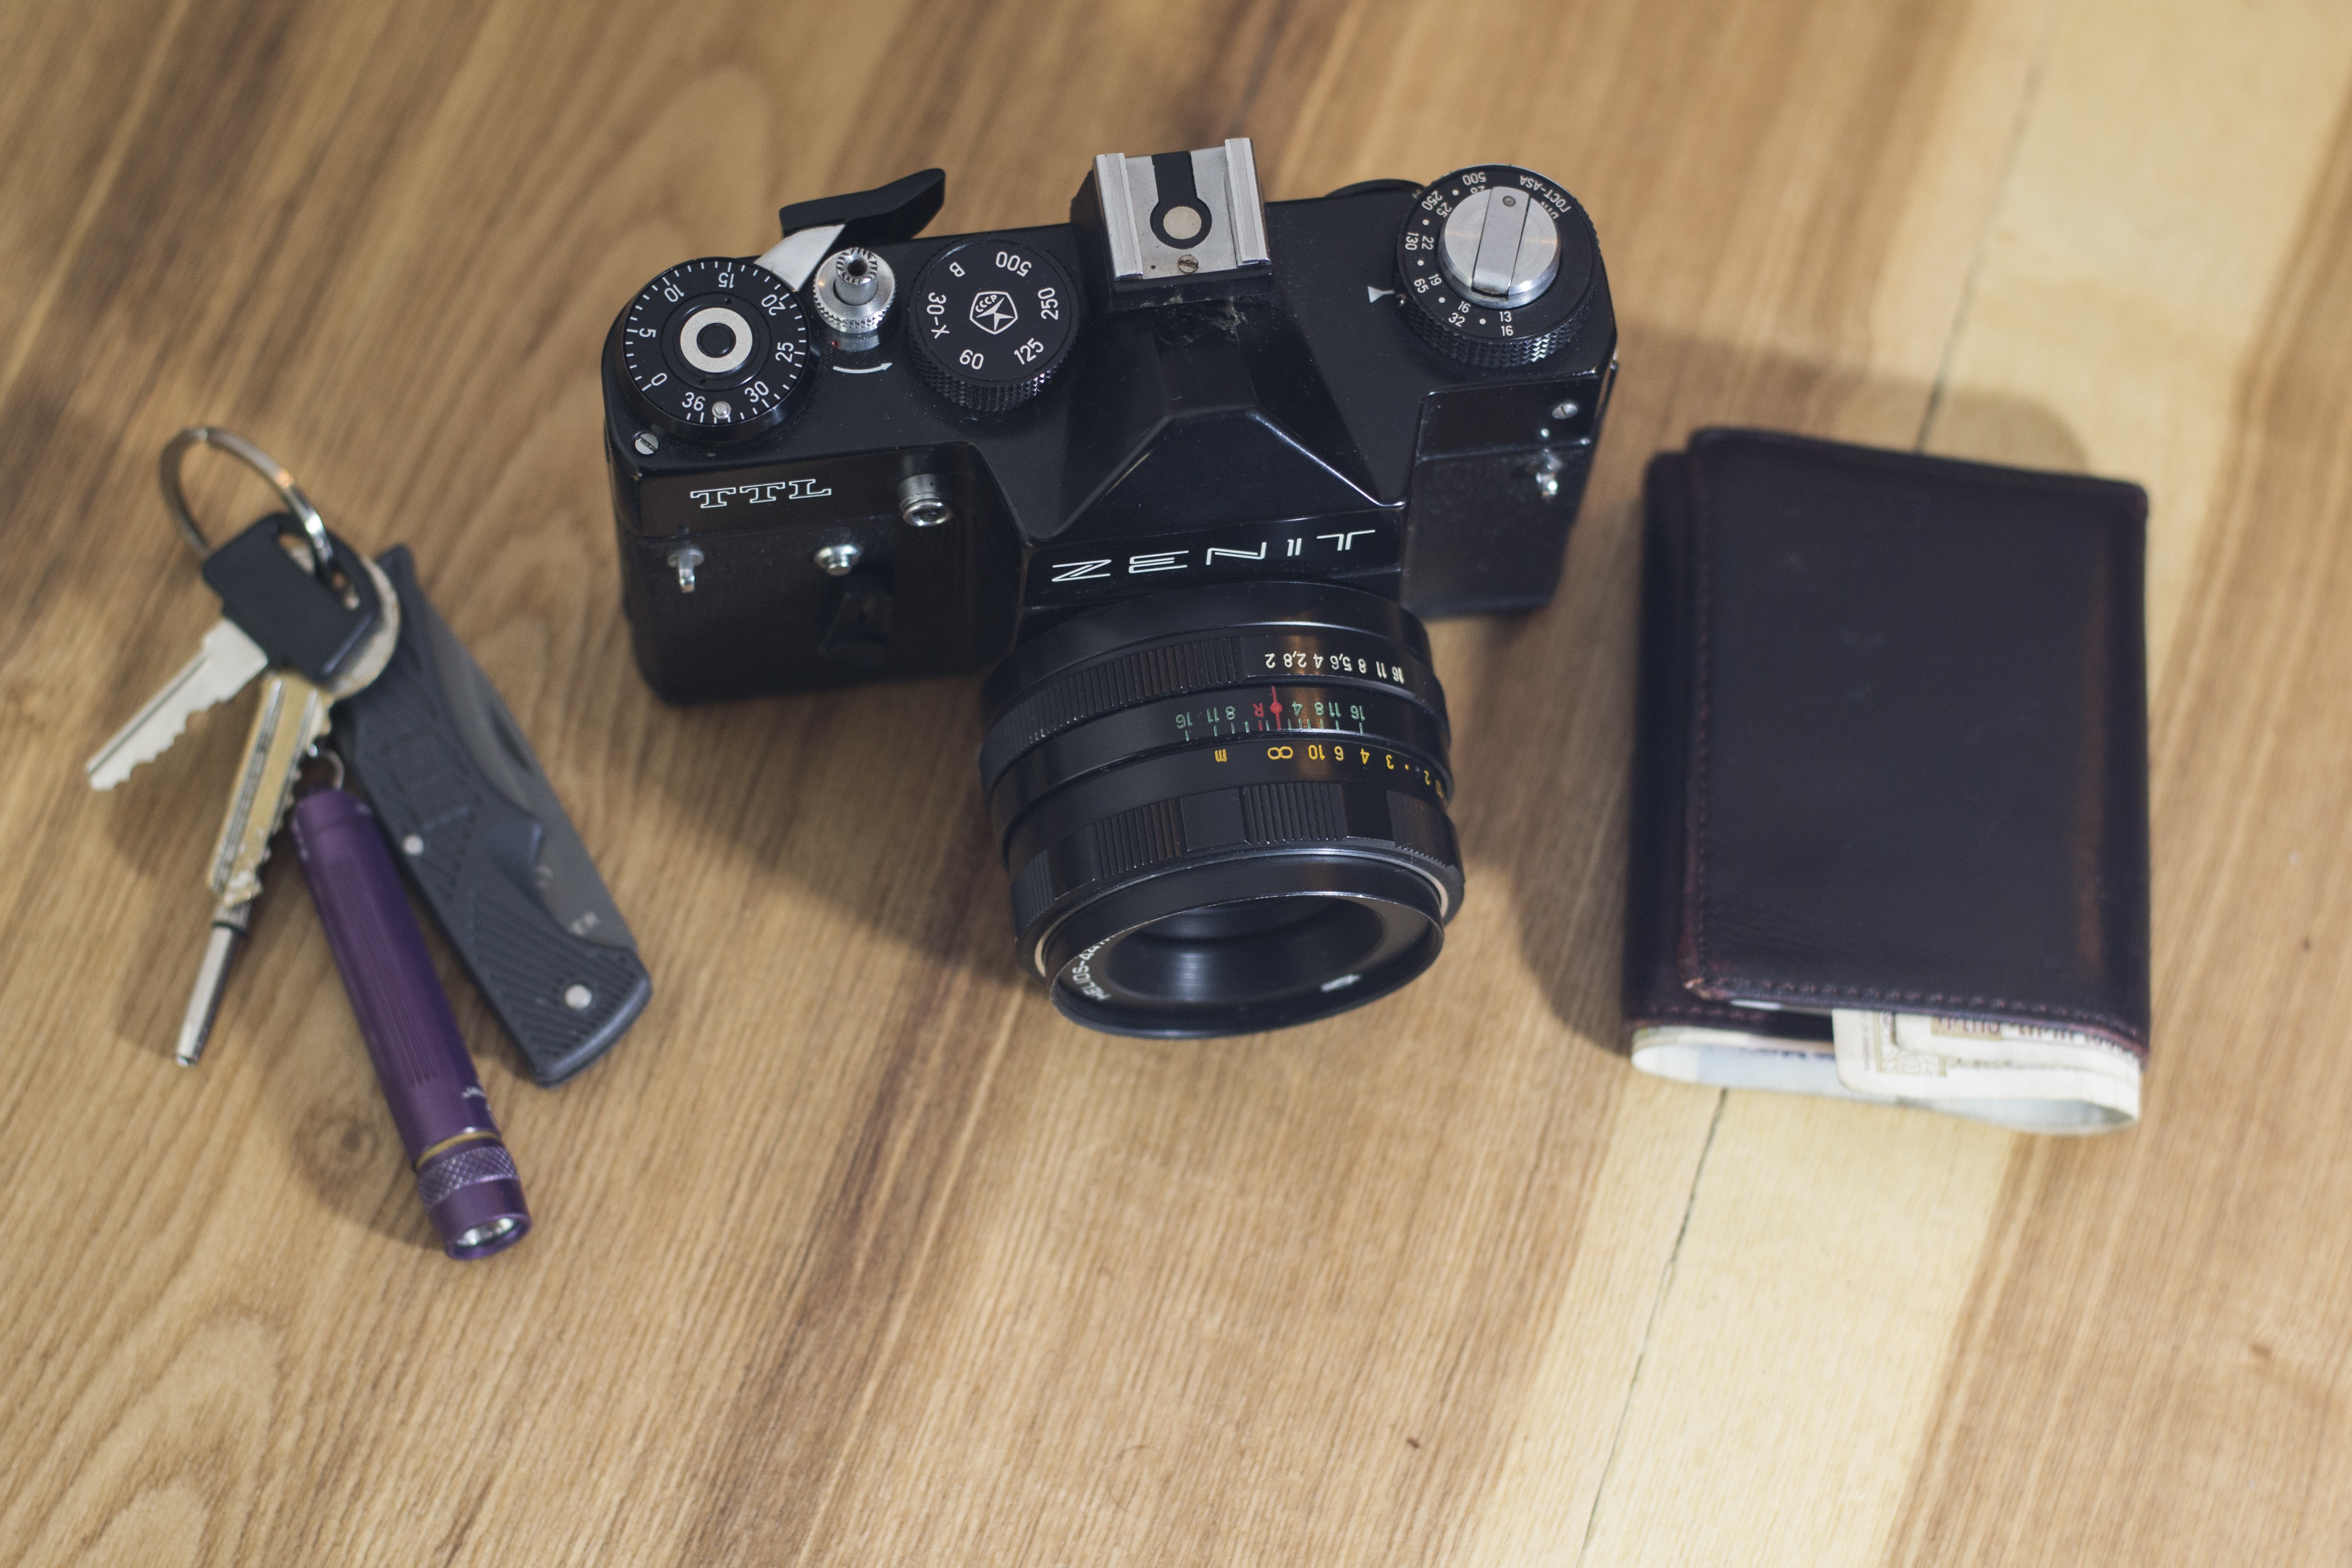
desk, technology, camera, office, professional, wallet, digital camera, keys, camera lens, office desk, workplace, binoculars, key chain, cameras optics